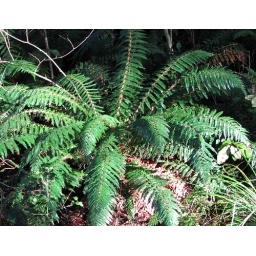
A fern plant caught in its own beam of sunlight - I was in quite dark native forest